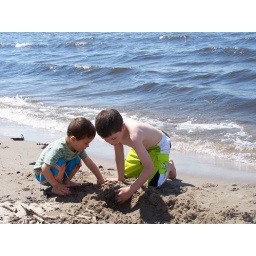
boys playing in sand